List of Gilmore Girls characters

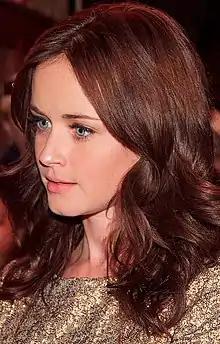

Rory Gilmore, portrayed by Alexis Bledel, is the only child of Lorelai Gilmore and Christopher Hayden, born on October 8, 1984. Known for her close bond with her mother Lorelai, they share similar tastes and witty dialogue, residing in Stars Hollow throughout the show. Rory's dream of attending Harvard leads her to Chilton Academy, where she forges relationships with her grandparents and faces academic rivalries, notably with Paris Geller.